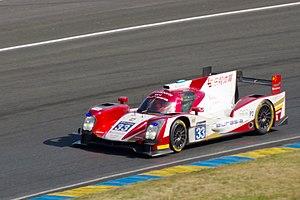
Nick de Bruijn, né le 21 février 1987 à Schiedam aux Pays-Bas, est un pilote automobile néerlandais.